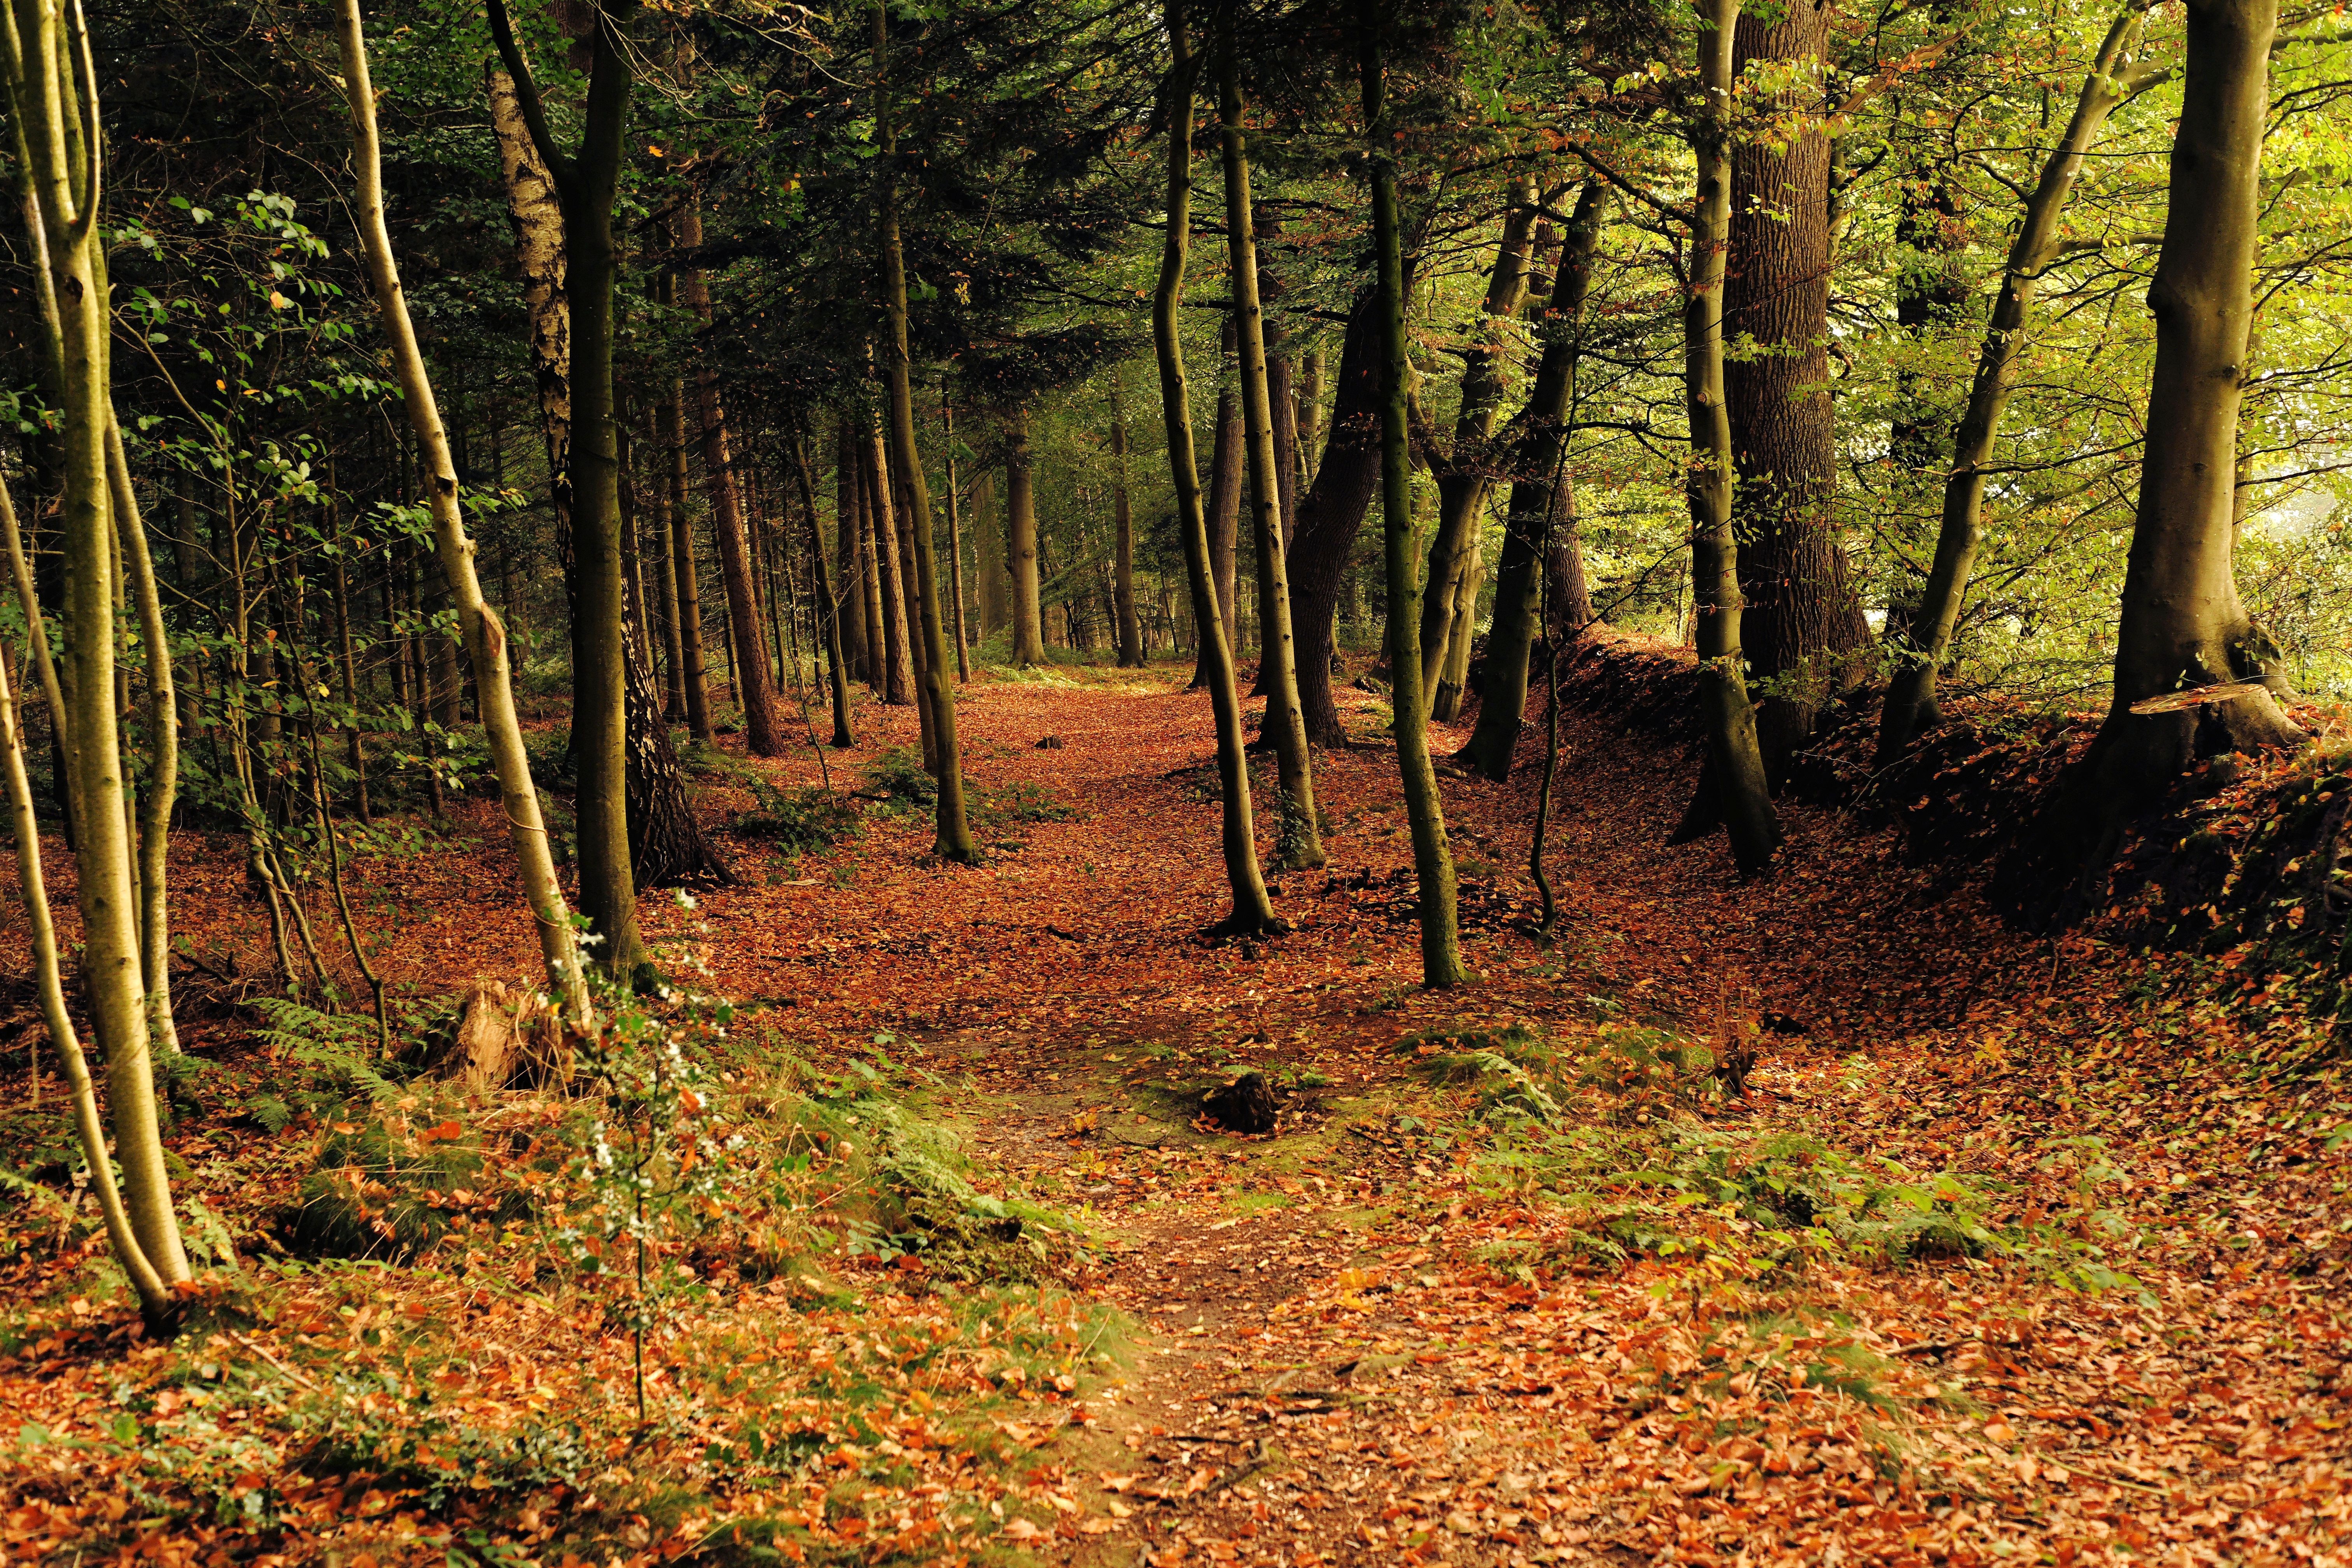
landscape, tree, nature, forest, wilderness, plant, trail, sunlight, leaf, green, autumn, fresh, season, trees, leaves, deciduous, grove, woodland, habitat, mood, late summer, ecosystem, baustamm, biome, old growth forest, natural environment, geographical feature, woody plant, temperate broadleaf and mixed forest, temperate coniferous forest